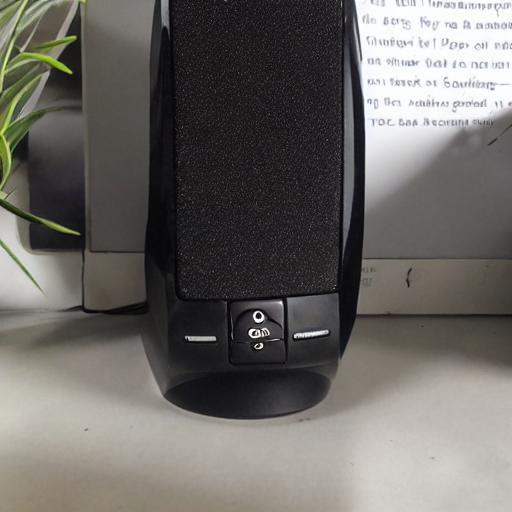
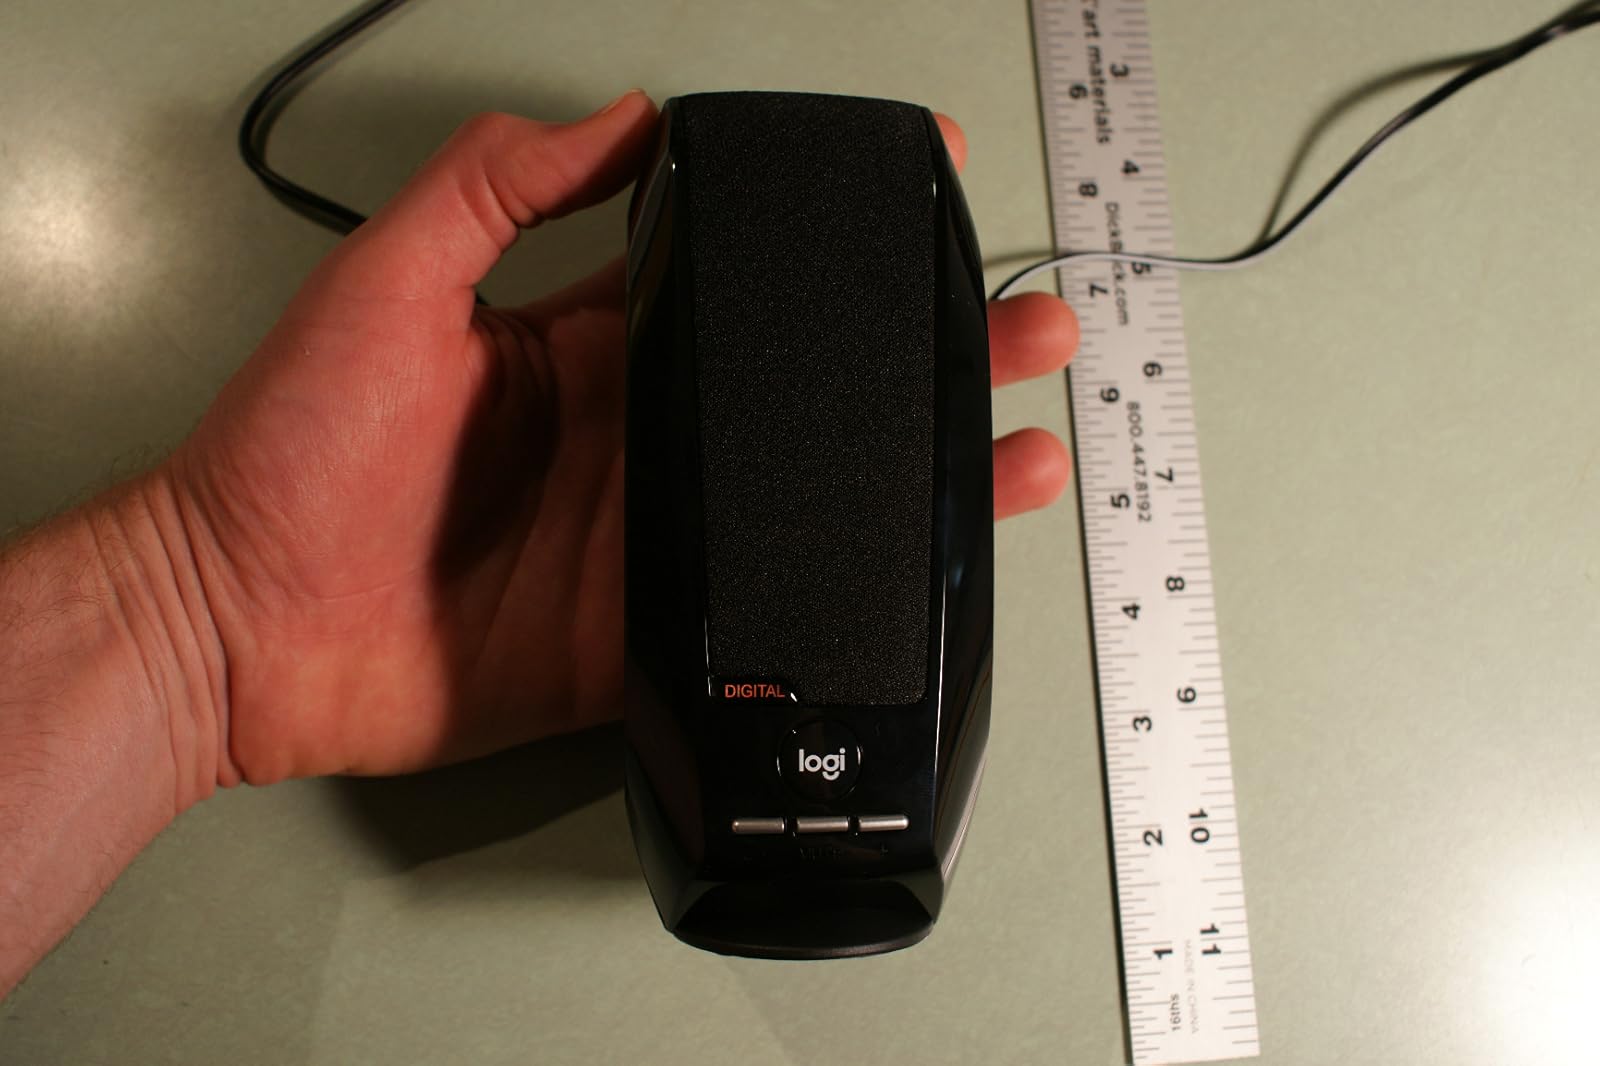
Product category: speaker
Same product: no